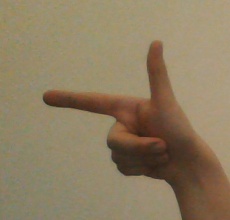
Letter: yaa